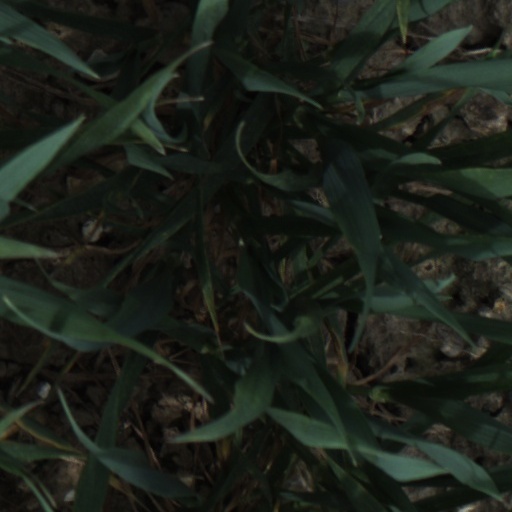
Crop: wheat